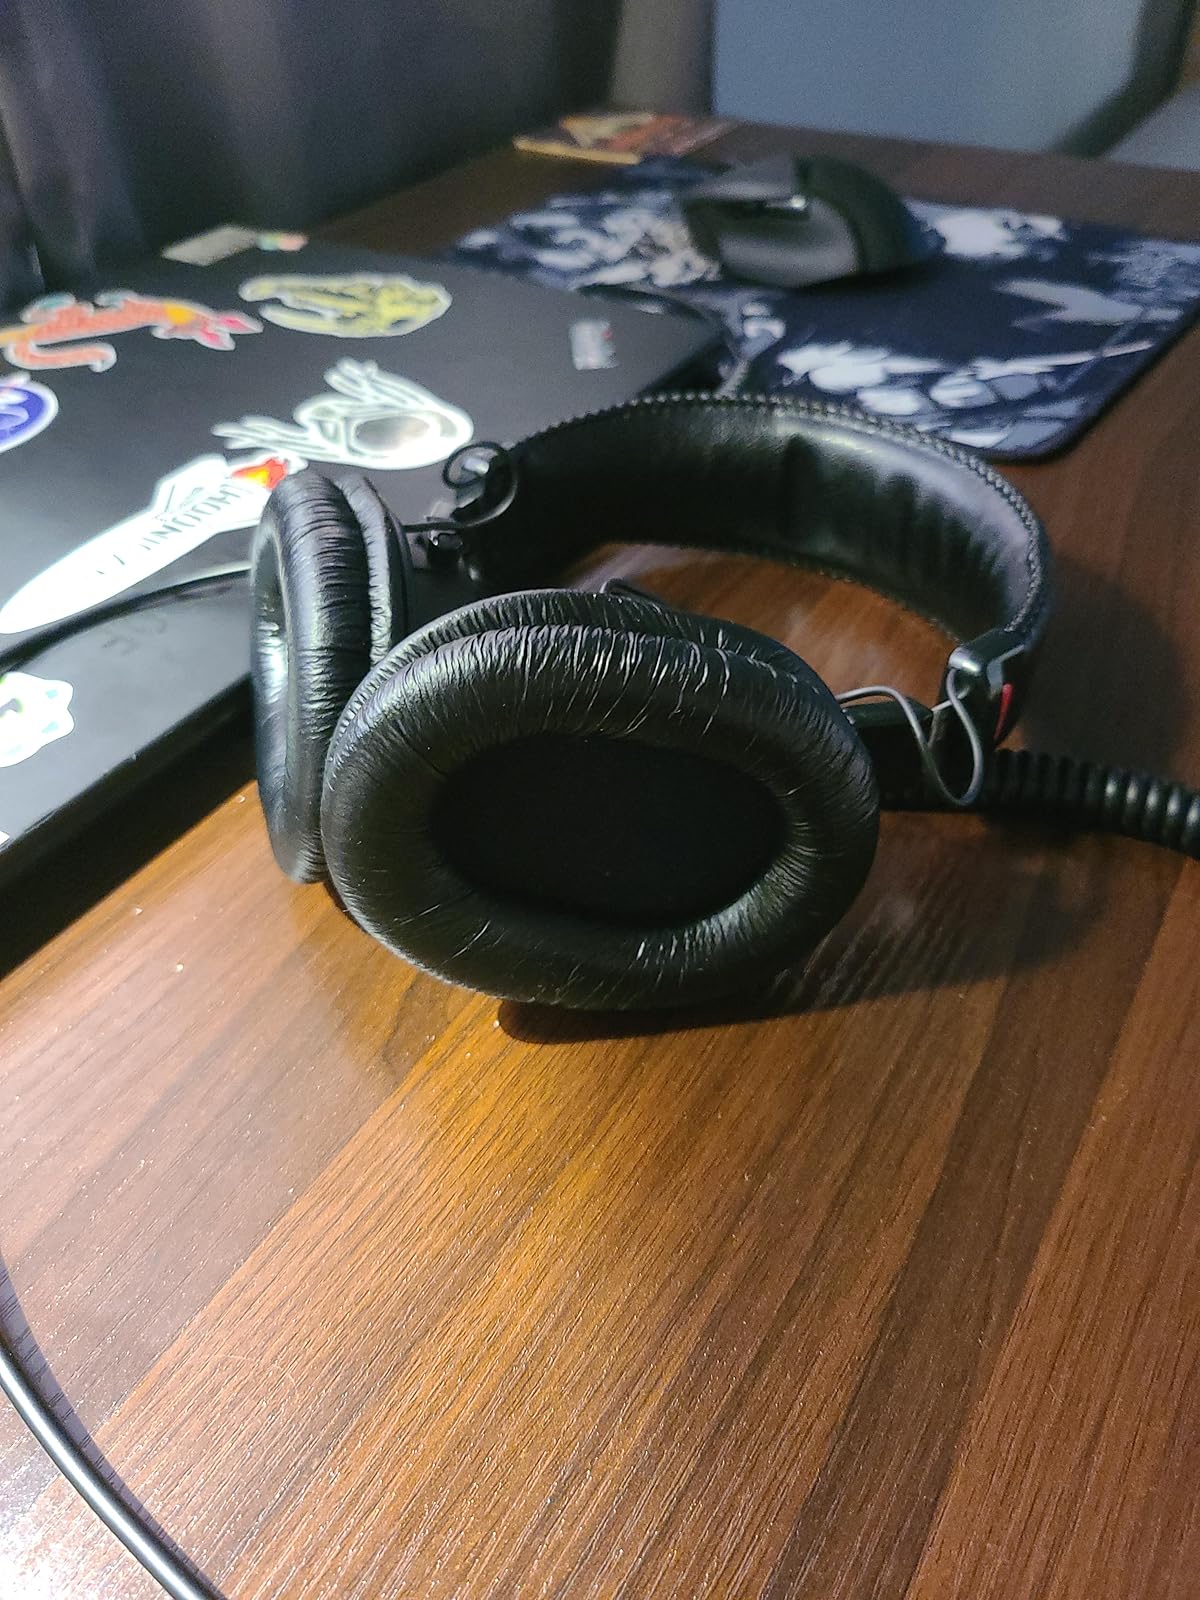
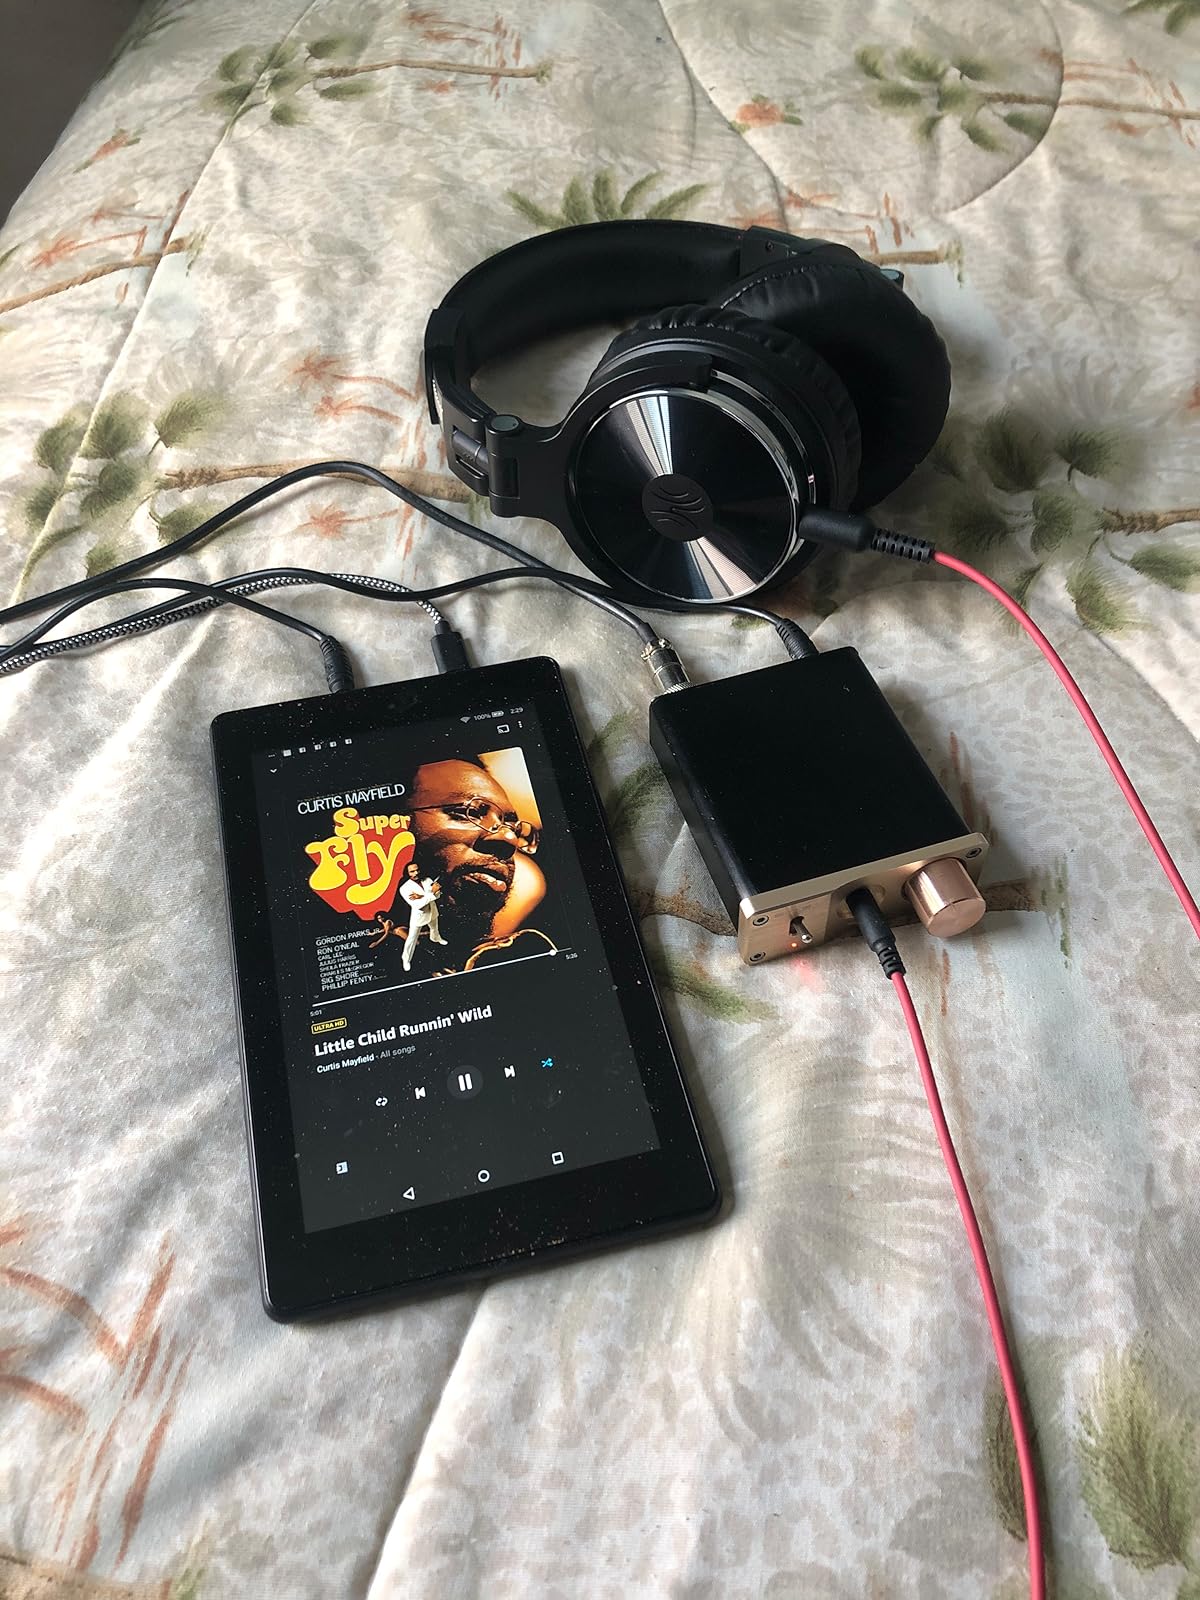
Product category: headphones
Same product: no